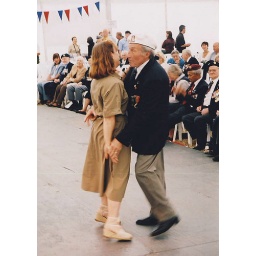
There's life in the old dog yet. A Veteran takes to the floor